Faamoetauloa Ulaitino Faale Tumaalii

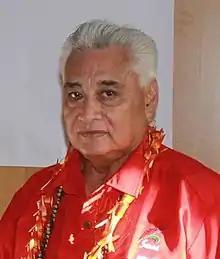
Tumaali'i in 2013

Fa'amoetauloa Lealaiauloto Taito Dr. Faale Tumaali'i (~1949 - 16 September 2019) was a Samoan politician and Cabinet Minister. He were a member of the Human Rights Protection Party.